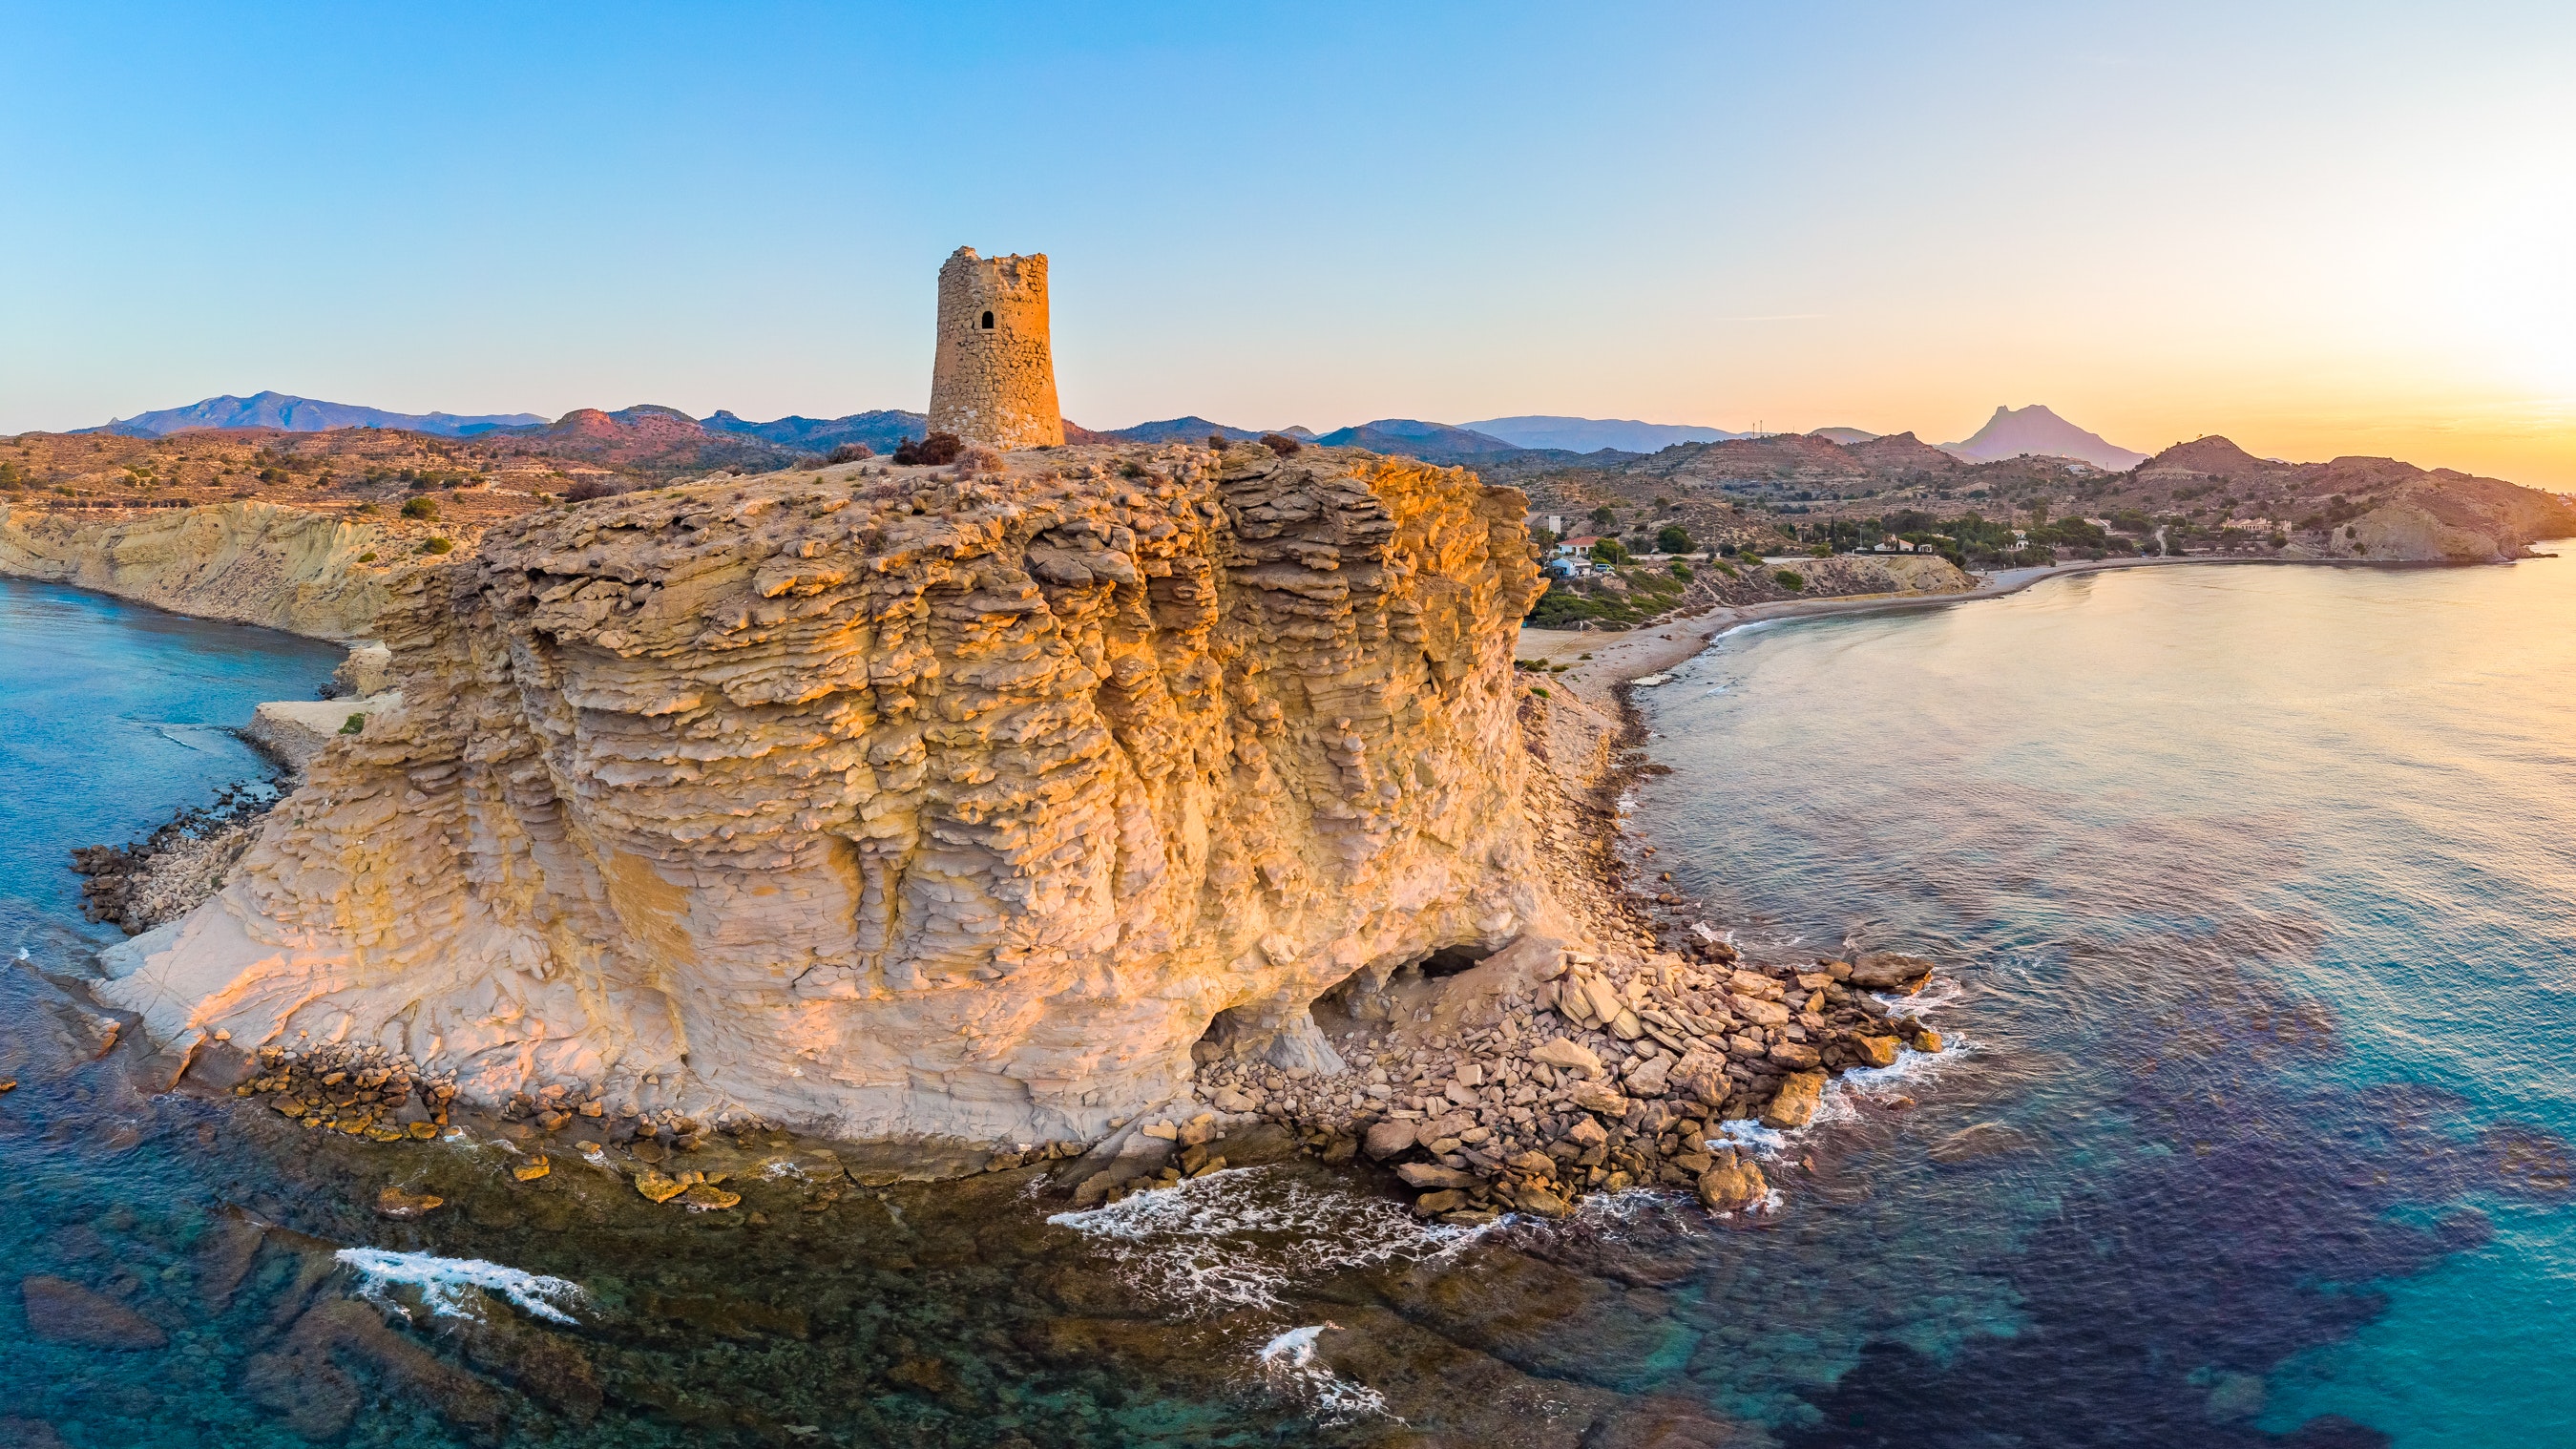
sky, rock, water, sea, natural landscape, promontory, cliff, formation, coast, klippe, cape, ocean, tourism, reflection, coastal and oceanic landforms, photography, geology, headland, landscape, terrain, horizon, mountain, bay, tower, vacation, evening, wave